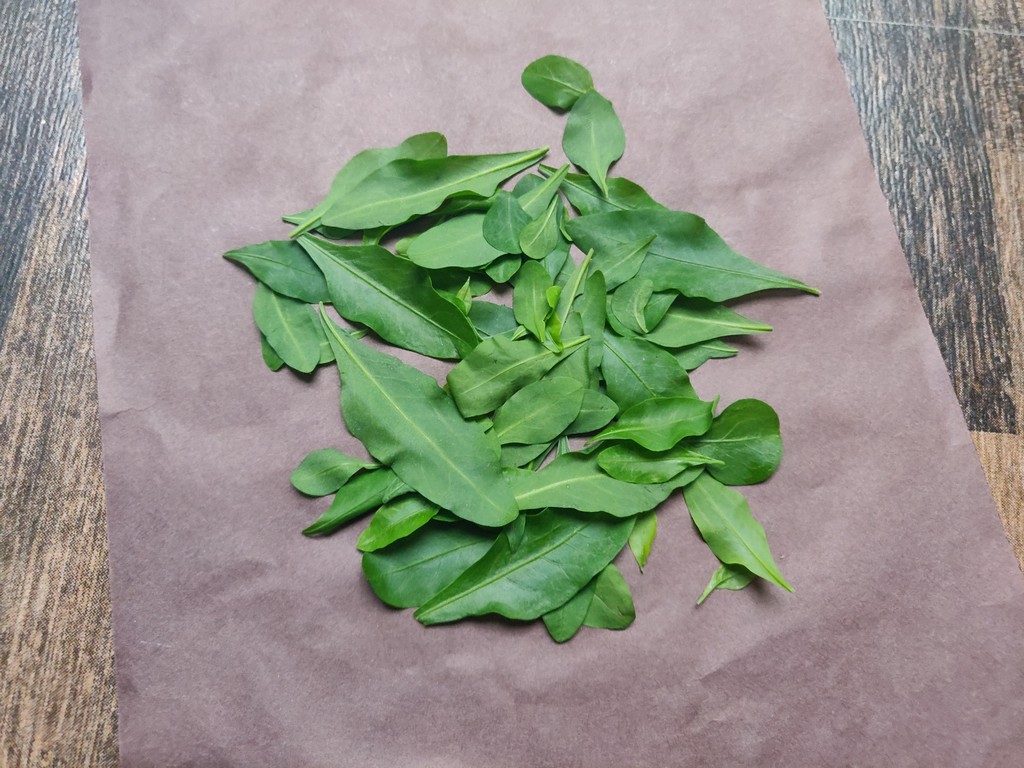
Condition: Healthy
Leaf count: multiple
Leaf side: unknown